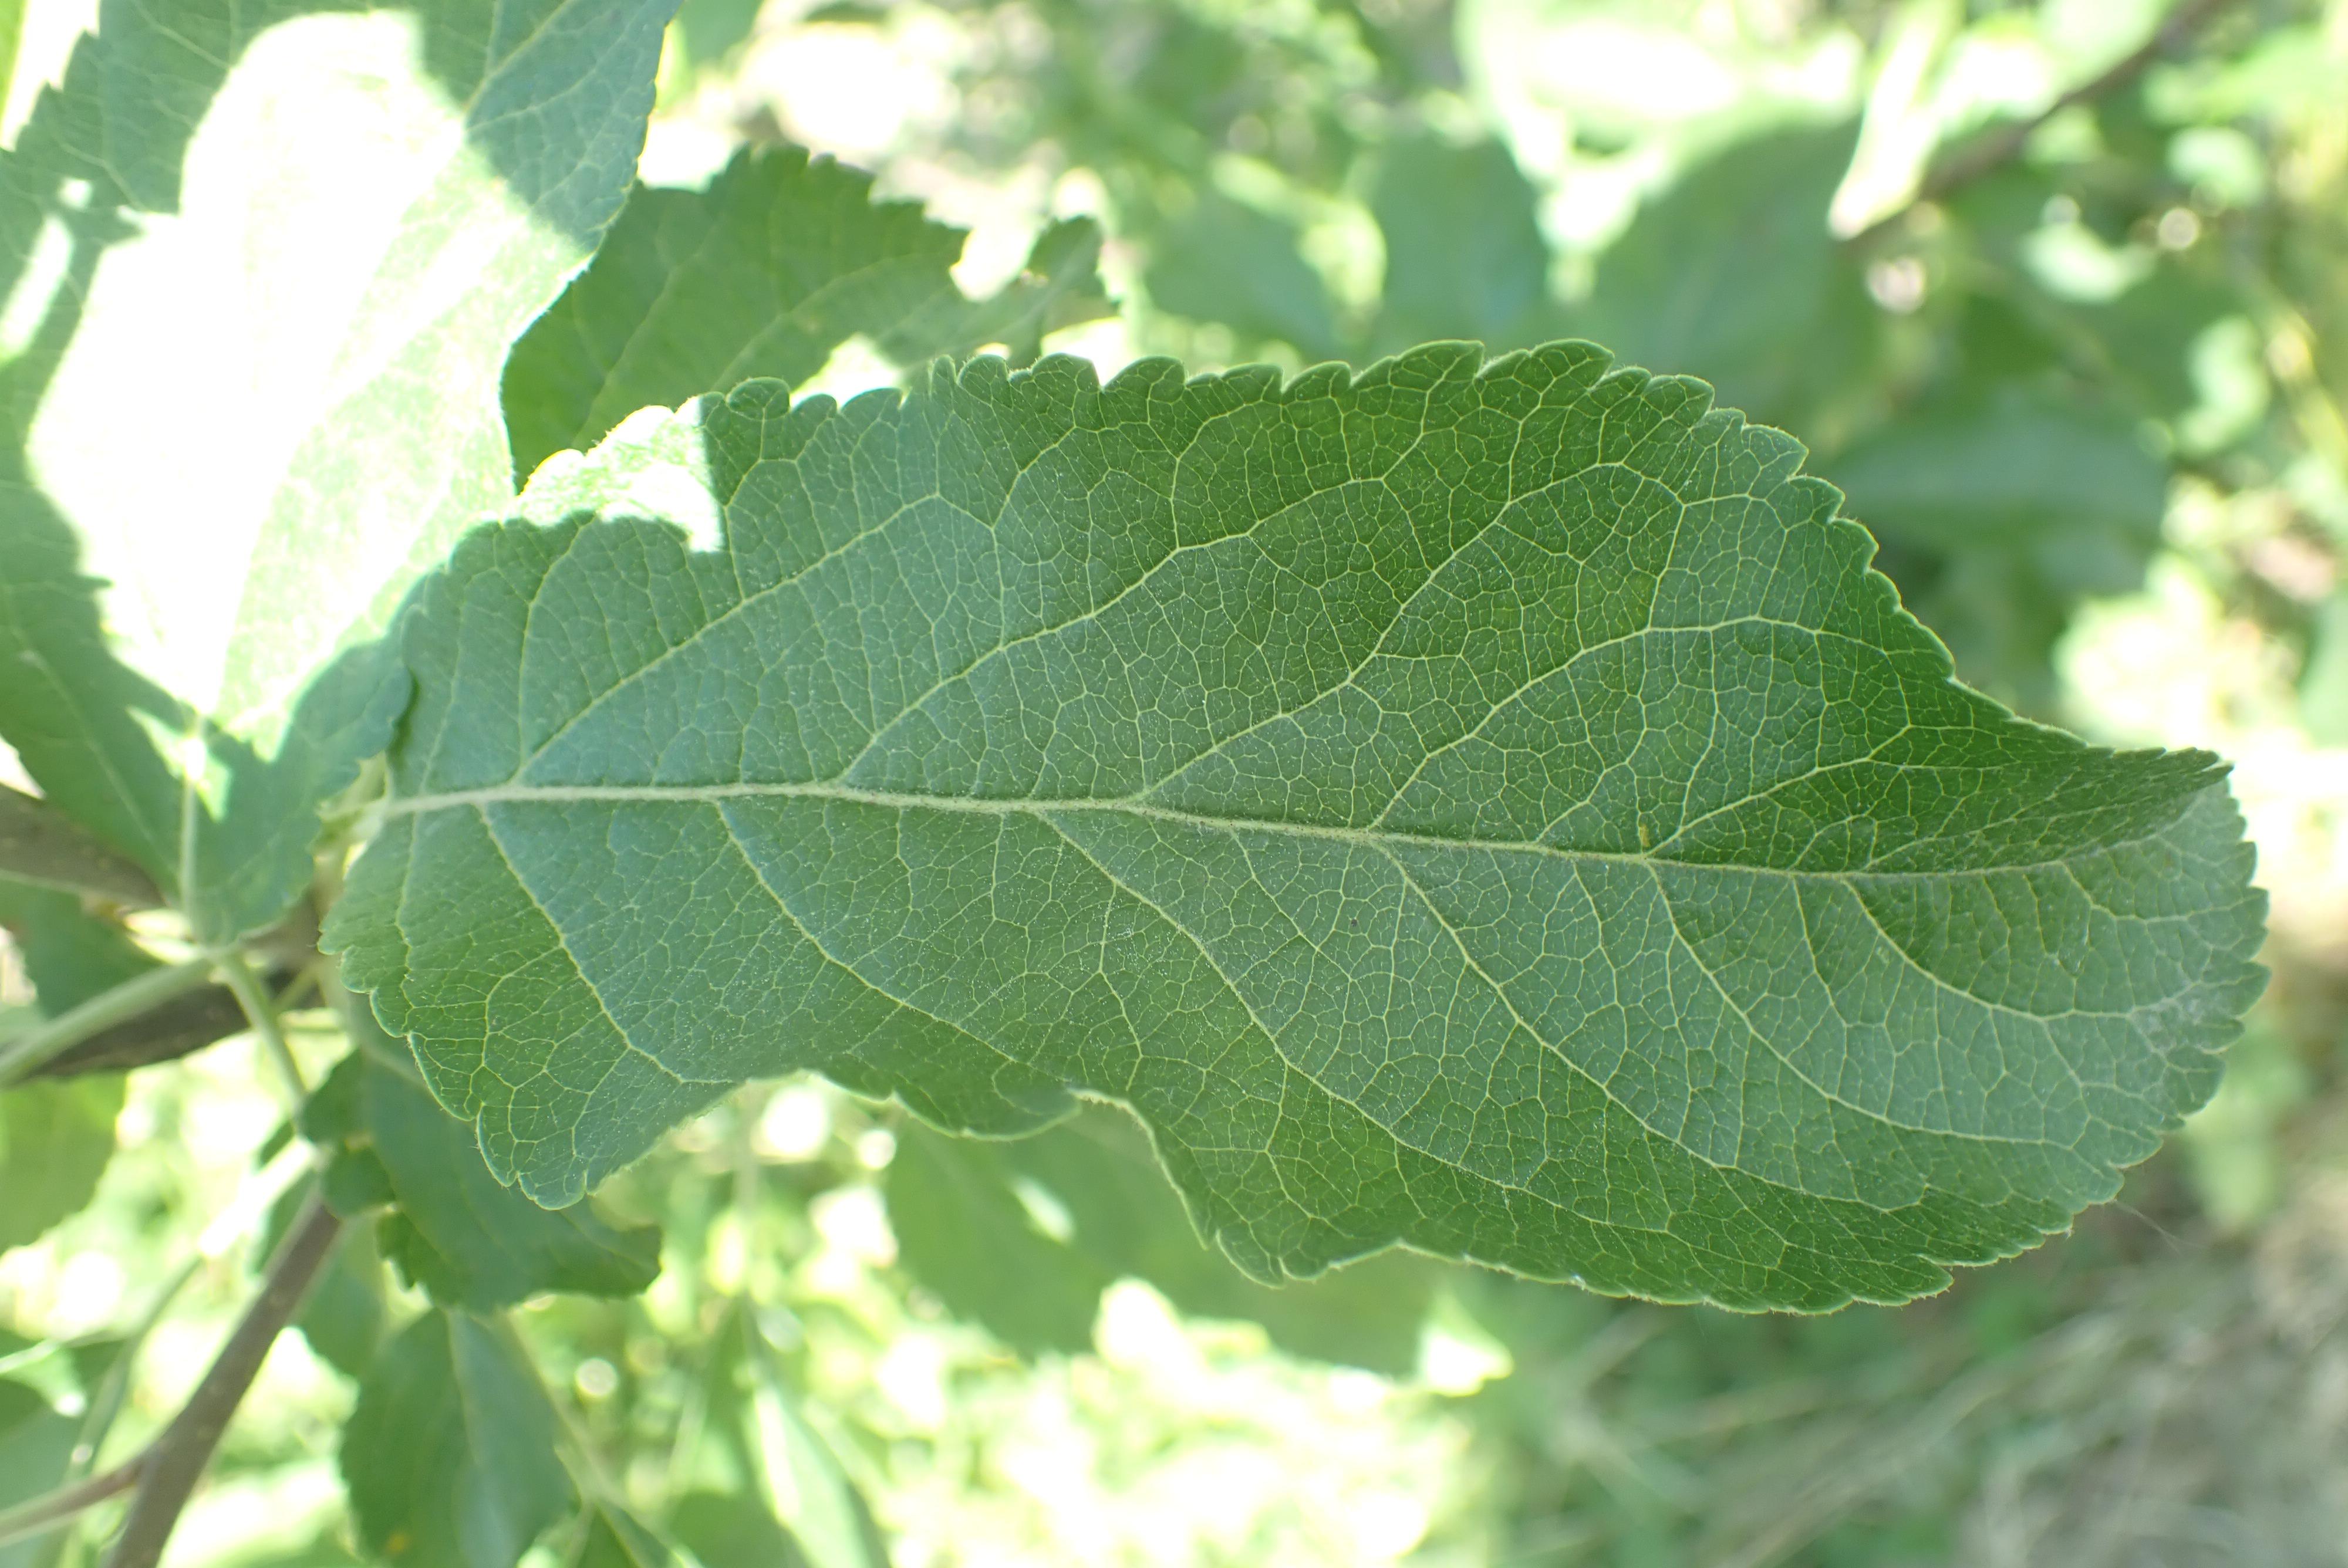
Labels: healthy